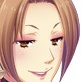
Portrait style: Anime Portrait